General Motors A platform (RWD)

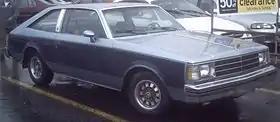
Buick Century

All GM A-bodies were completely restyled in 1968. The 400 cu in limit remained. It was removed in 1970, mainly due to Chrysler's domination in the drag racing and muscle car market with larger engines and highest power rated engines available in nearly all Chrysler "B" platform models. This led each of the four GM divisions to offer their largest engines: Chevrolet's in the Chevelle SS-454, Pontiac's in the GTO, Oldsmobile's in the 442, and Buick's in the GS.